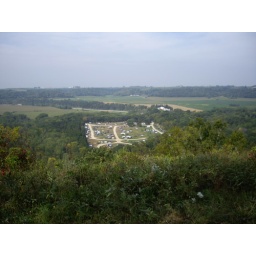
the red truck in the lower left of camp is where we camped